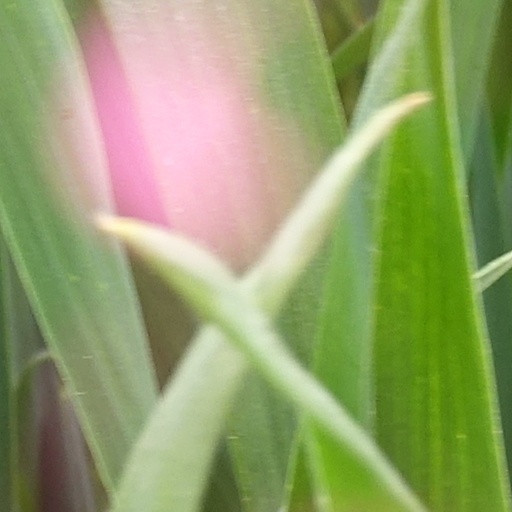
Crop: wheat